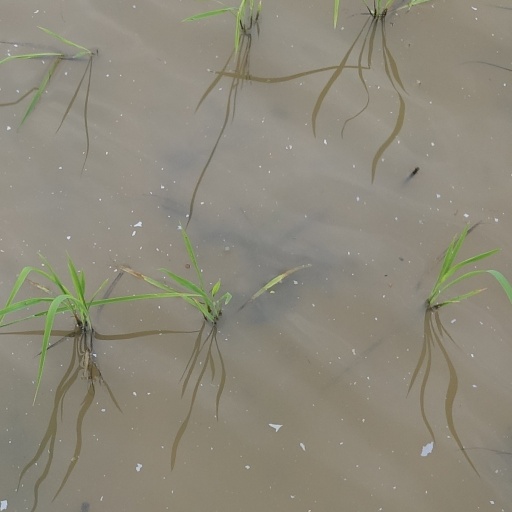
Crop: rice